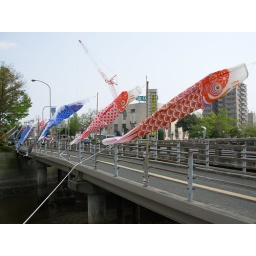
The sign that May is about to arrive in Japan. Representative of great hopes for male children.